On Naval Timber and Arboriculture

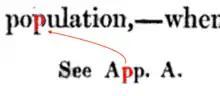
Comparison of type size used in body text and footnote on p.2 of Matthew (1831)

Two sections are listed on the eighth page of Contents along with the appendices (referred to as "Notes"), the "addendum" ("Retrospective glance at our pages ...") and "colophon" (first part starts, "In taking a retrospective glance at our pages from the press ...", and second part starts, "Since this volume went to press ..."). Both are left aligned to correspond with the each appendix entry, but only the "addendum" is separated from the preceding text (Note F) by a sizeable line break. It is also marked by a spacer bar. The first and second parts of the "colophon" have double line breaks to separate them from the preceding section, while the second part of the colophon also has a spacer bar.